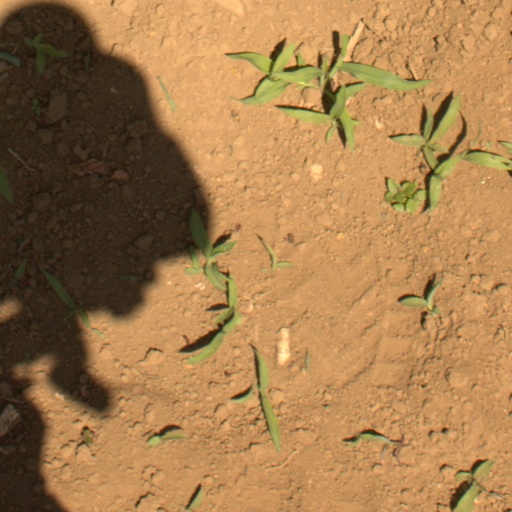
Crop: Jerusalem artichoke